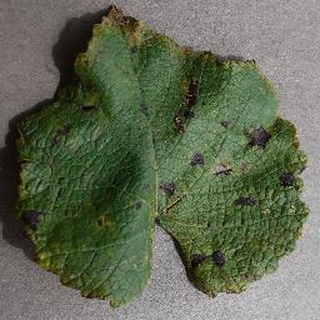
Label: grape_leaf_blight